Kevin Jonas

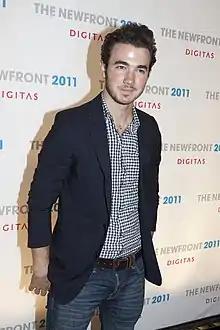
Jonas in 2011

Kevin Jonas lives in New Jersey with his wife, Danielle Jonas, and their two daughters.